Herbert Adams Gibbons

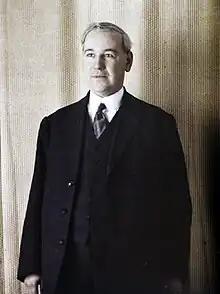
Autochrome portrait by Auguste Léon, 1918

Herbert Adams Gibbons (April 8, 1880 – August 7, 1934) was an American missionary and journalist who wrote about international politics and European colonialism during the early 20th century.